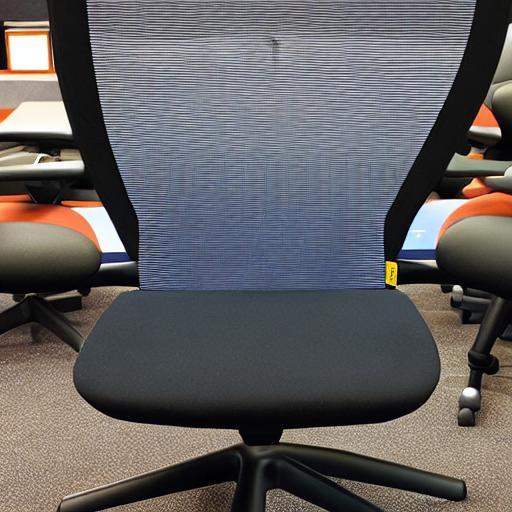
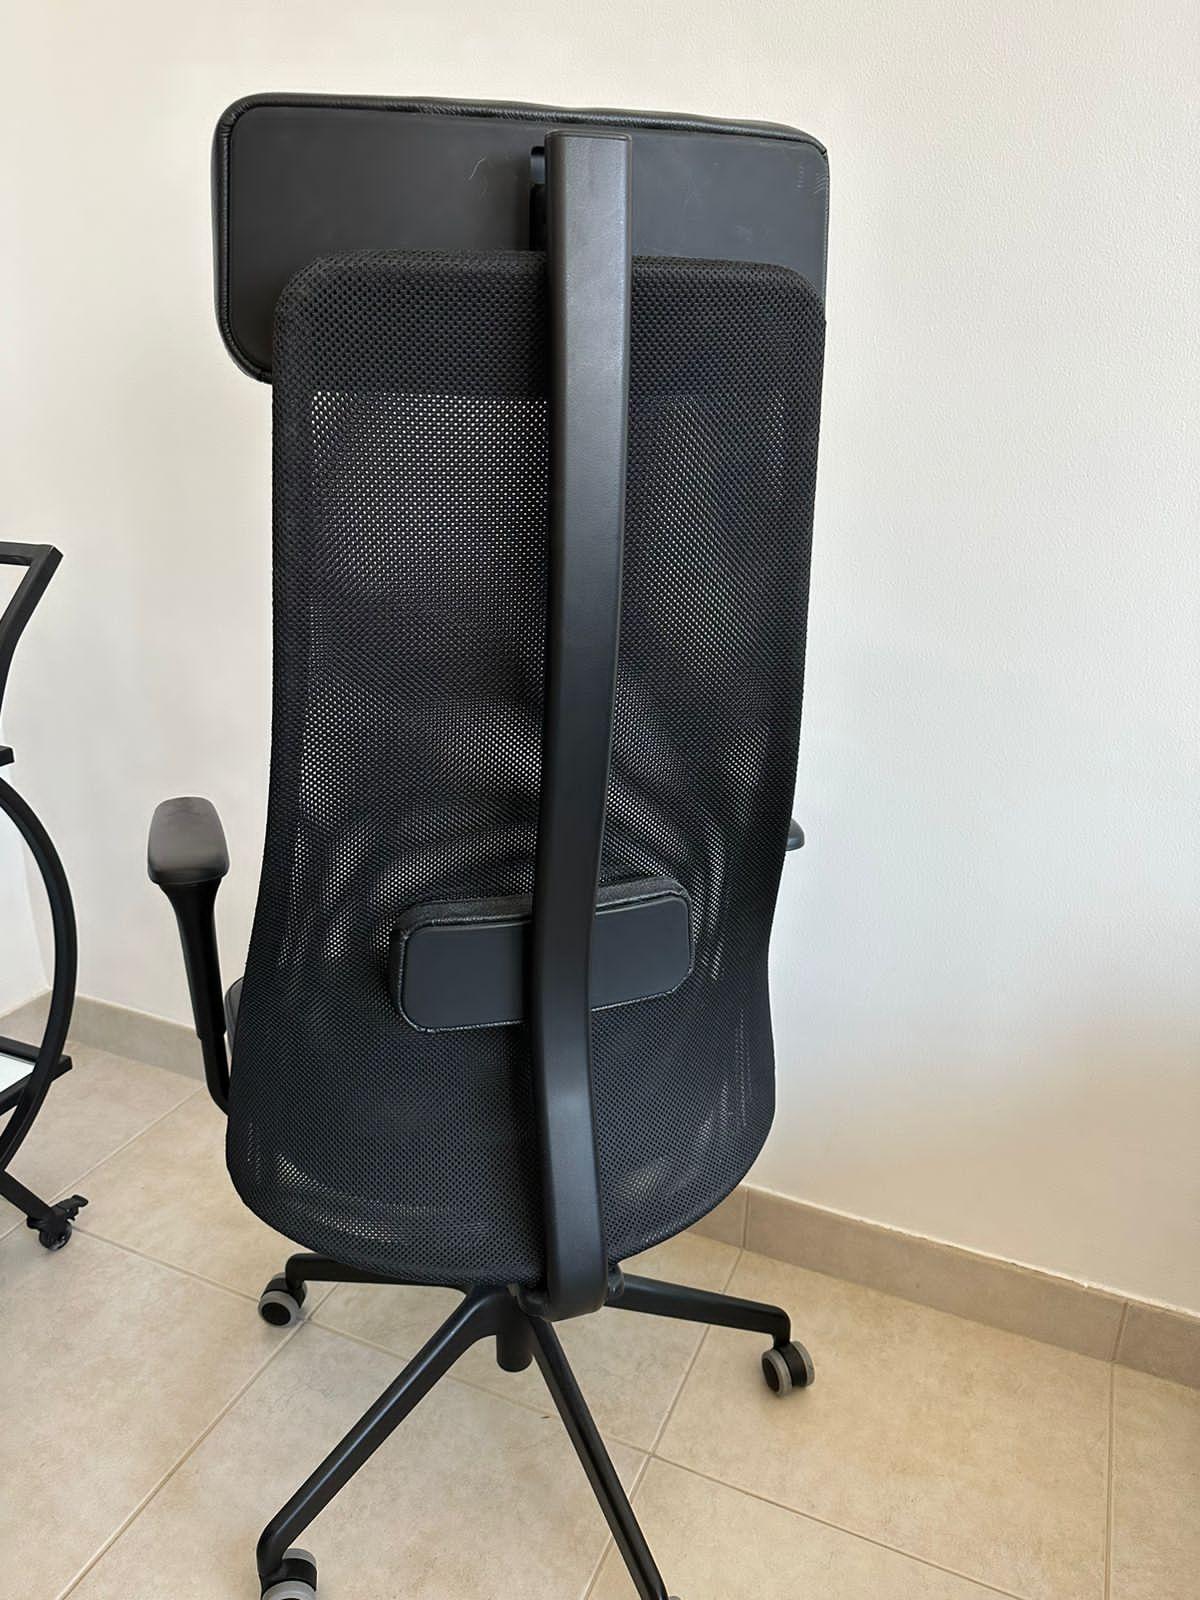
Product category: items_chair
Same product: no